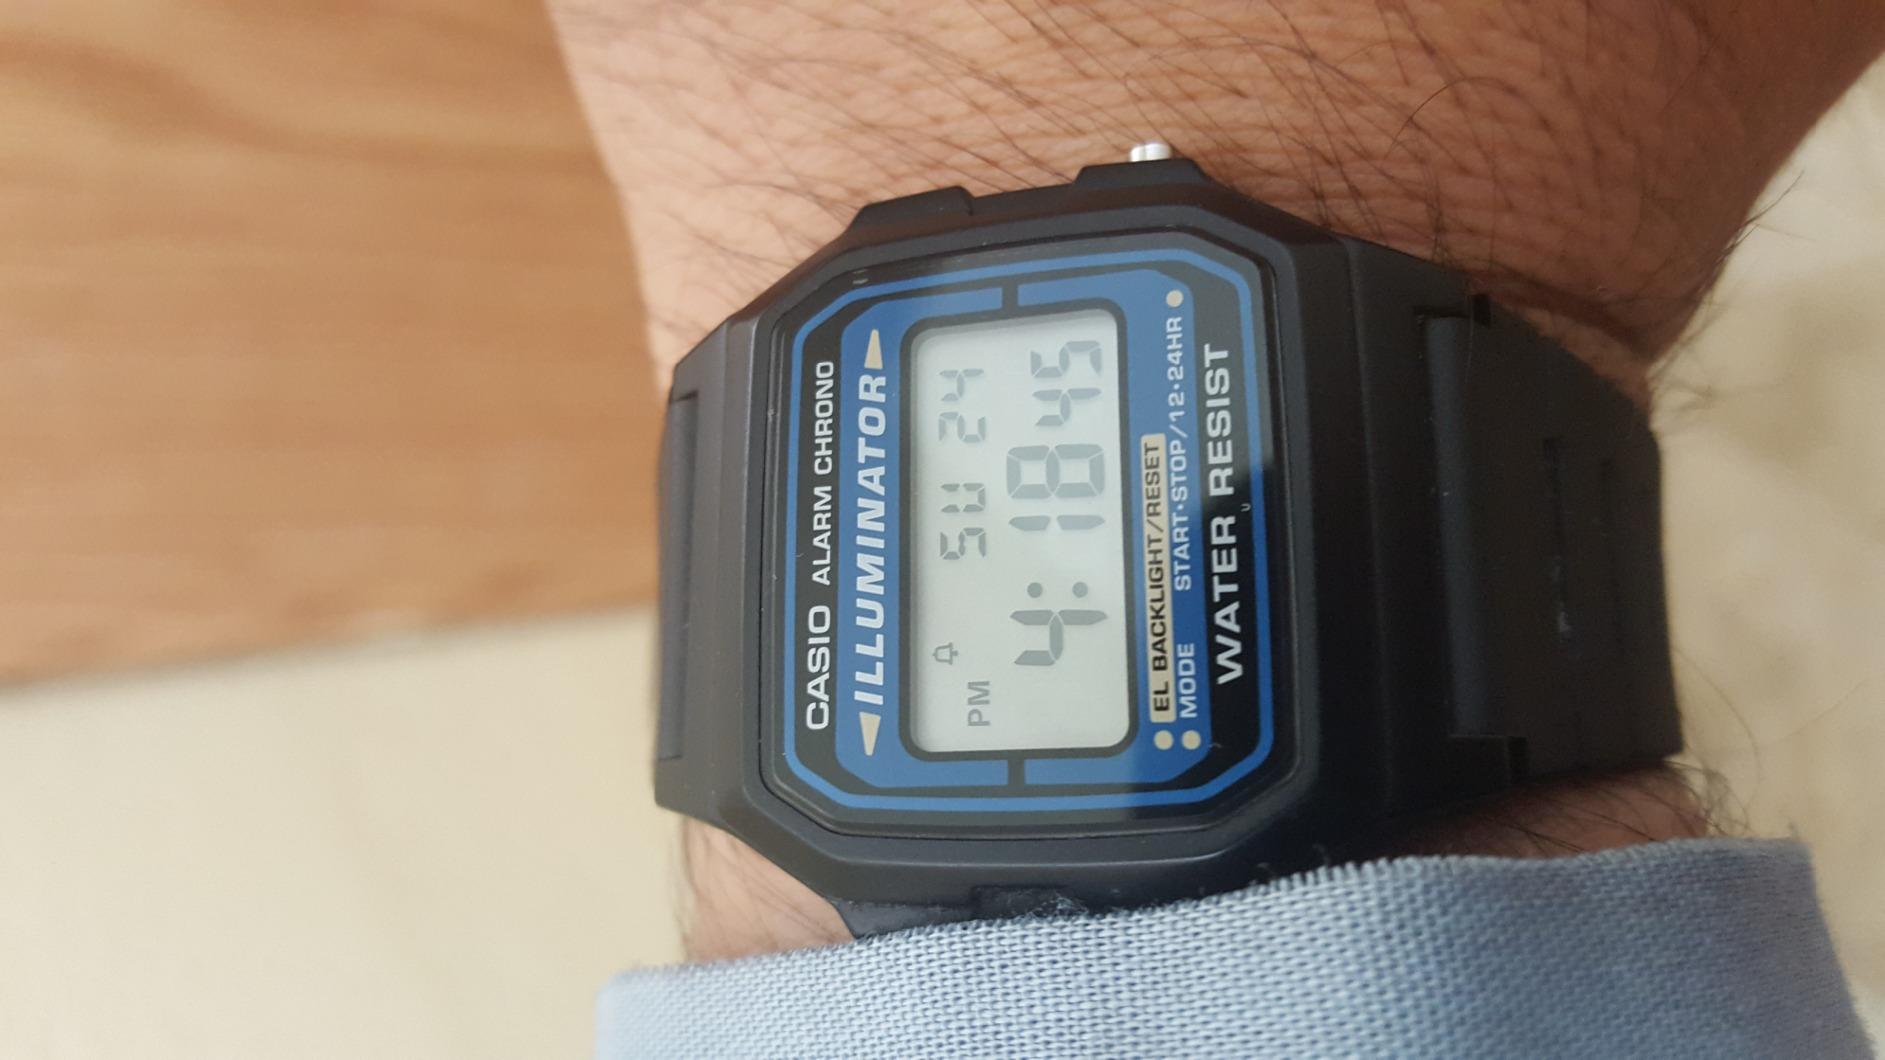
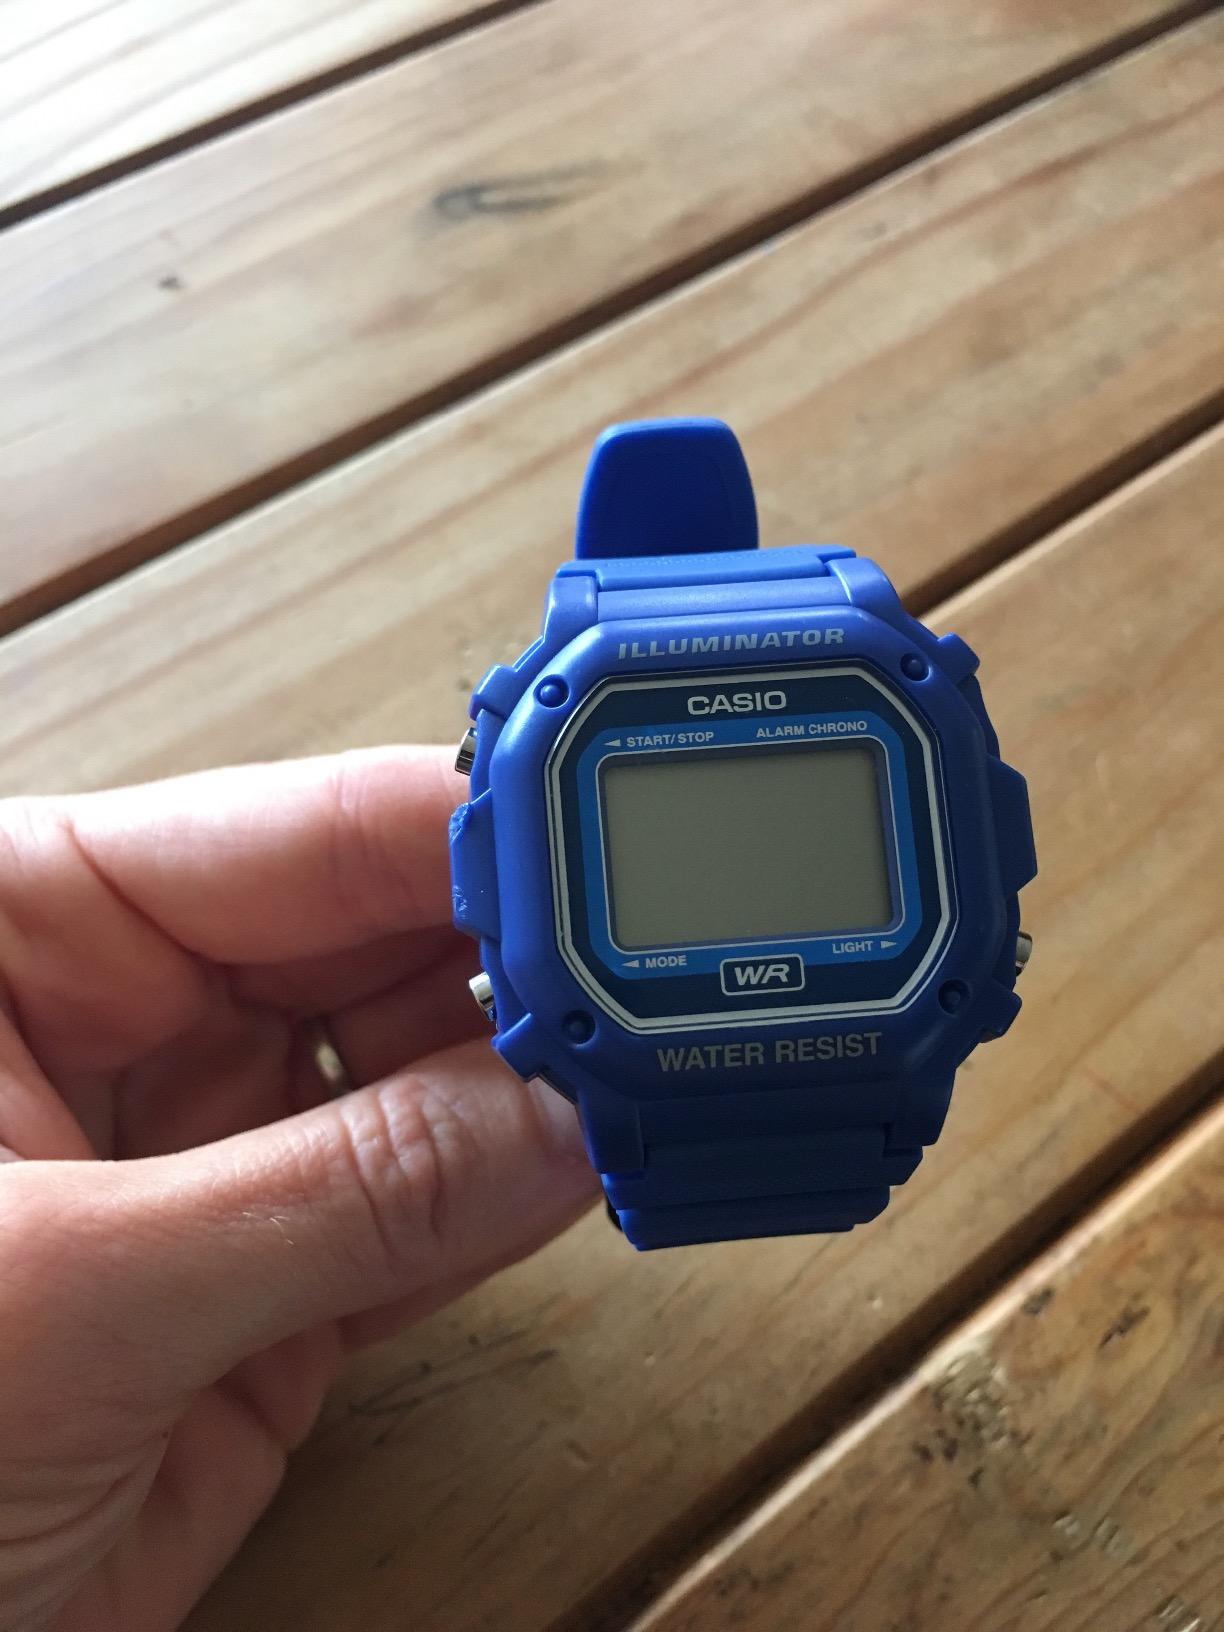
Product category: accessories_watch
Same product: no